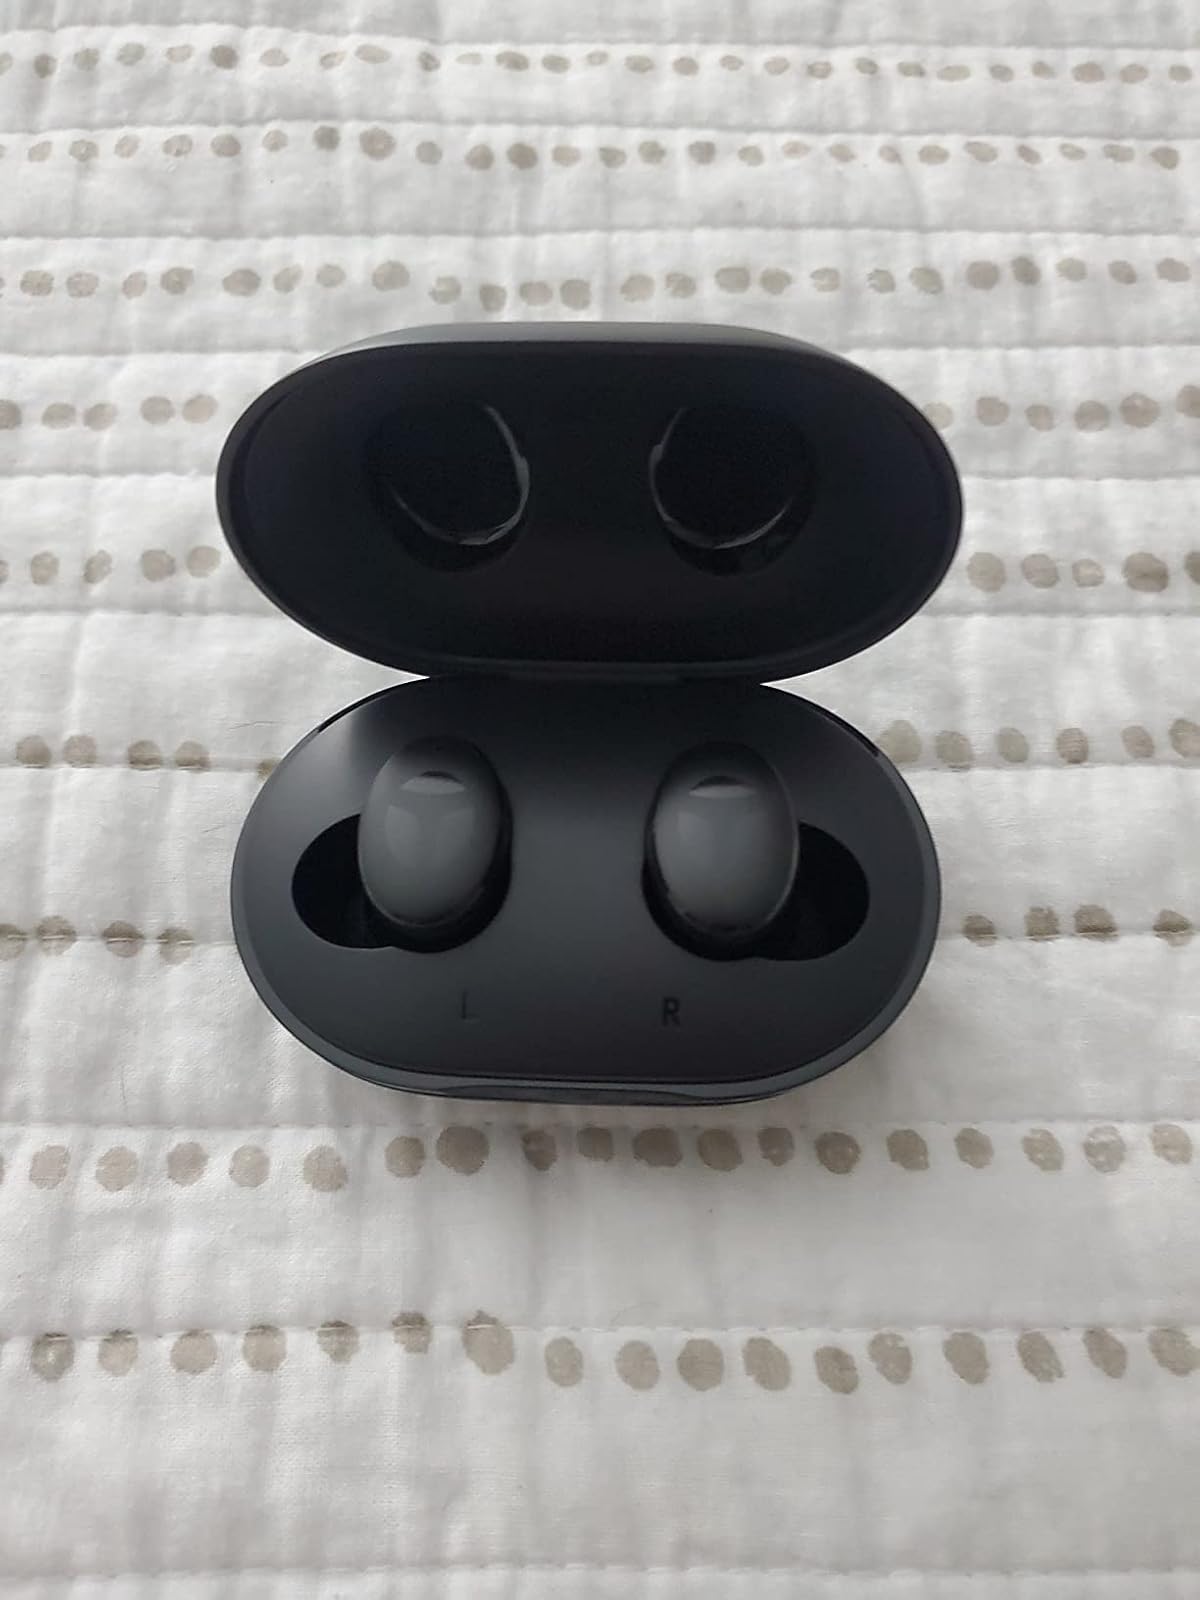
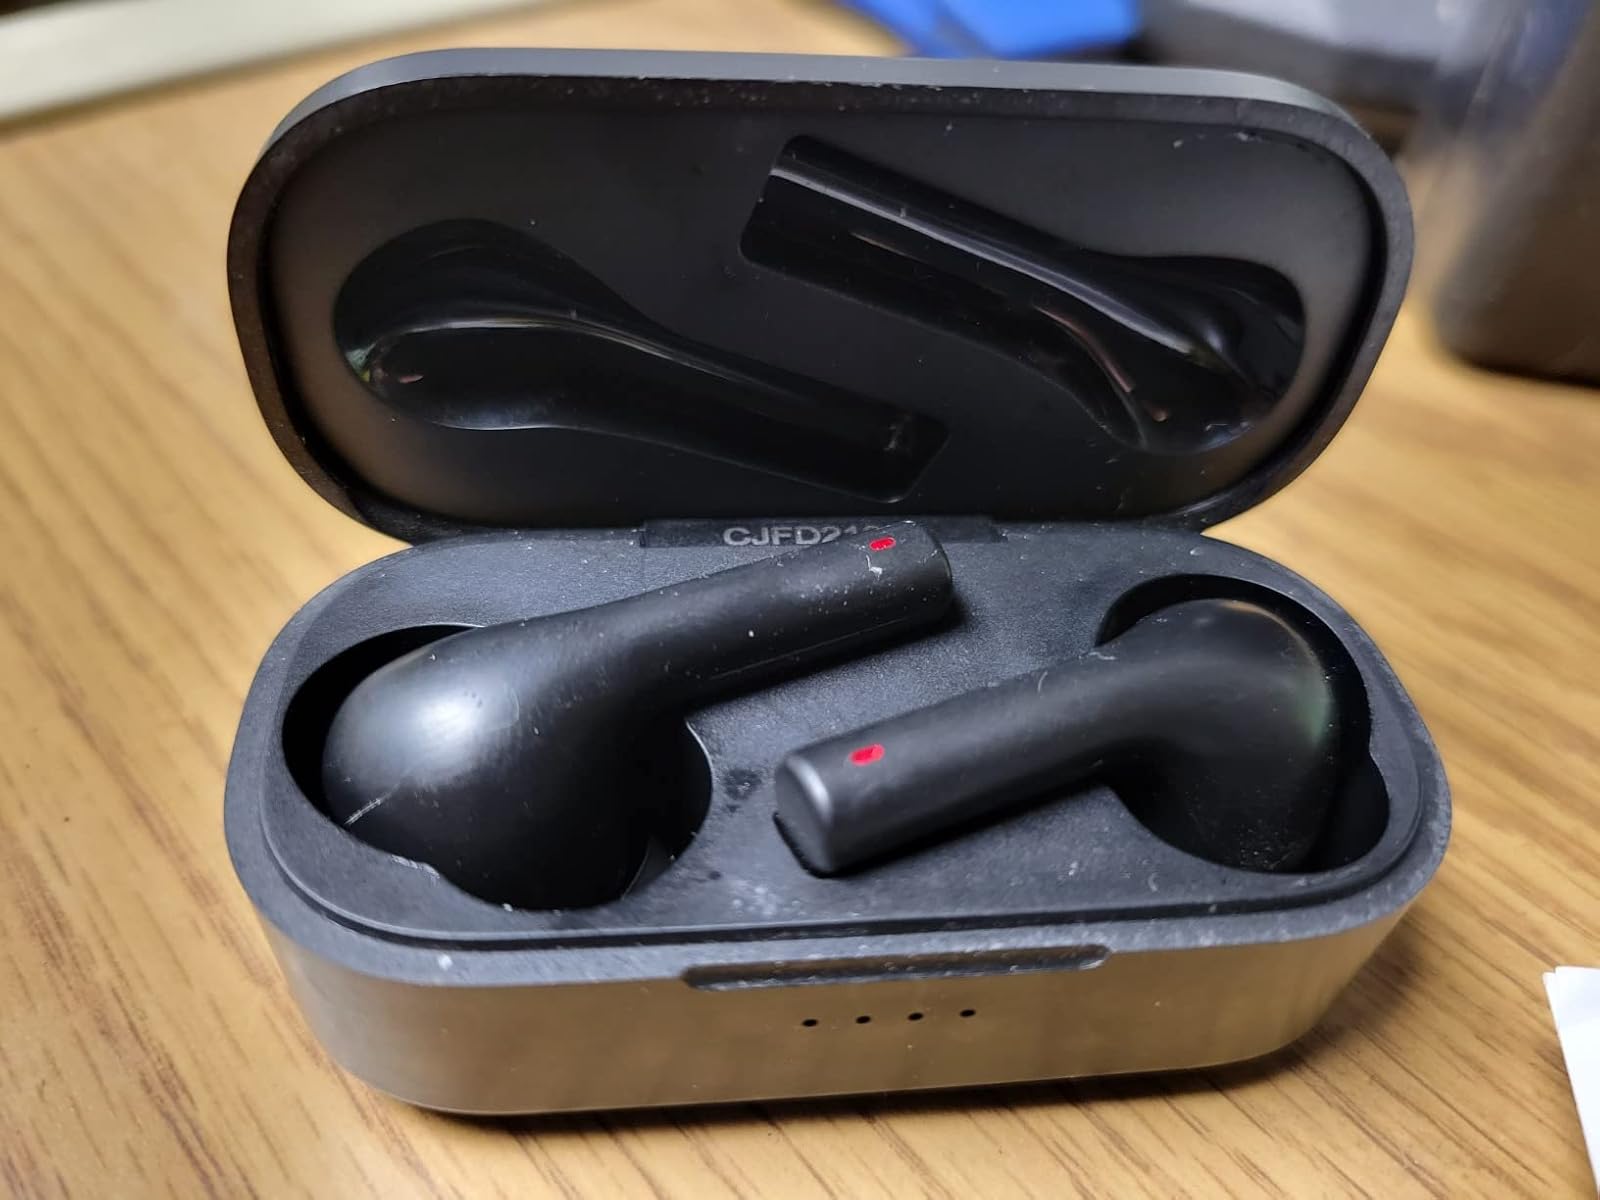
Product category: earbuds
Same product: no